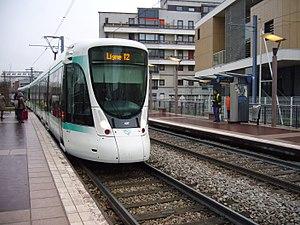
Nouveau nez des Citadis 302 sur la ligne 2 du tramway d'Île de France.
La liste des stations du tramway d'Île-de-France propose un aperçu des stations actuellement en service sur les lignes de tramway d'Île-de-France, en France. La première ligne a ouvert en 1992. L'ensemble des lignes, qui ne sont pas toutes en correspondance entre elles, comprend 204 stations, depuis le 14 décembre 2019, date d'extension de la ligne 4 du tramway d'Île-de-France.